The Guardian (TV series)

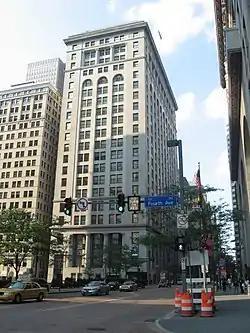
The fictional offices of Fallin & Fallin is located at the Frick Building

The show was set in Pittsburgh, Pennsylvania, and was filmed in the city from time to time. Beginning in season 2, the theme song was "Empire in My Mind" performed by The Wallflowers. The fictional offices of Legal Services of Pittsburgh are located at 121–123 Seventh Street, Pittsburgh, while Fallin & Fallin's offices are located in the Frick Building, 437 Grant Street, Pittsburgh.